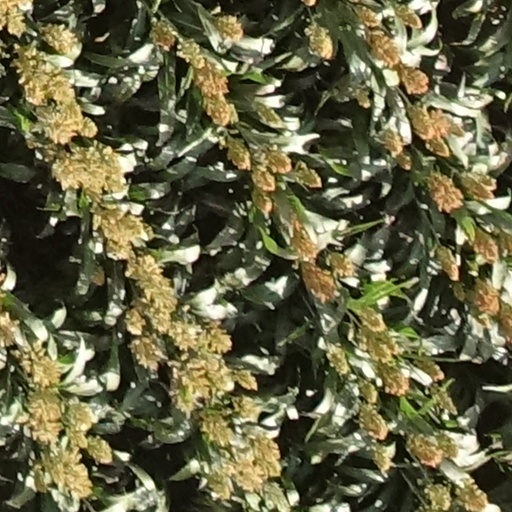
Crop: sorghum